Arthur Uther Pendragon

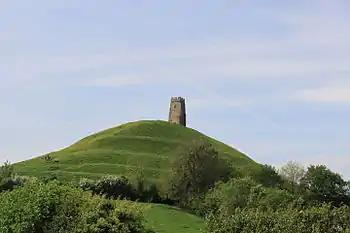
Pendragon moved to Glastonbury and attended one of his earliest Druidic rites at Glastonbury Tor (pictured)

In 1986 he bought a sword called Excalibur in a Farnborough shop; its seller stated that it had been the prop in the 1981 film "Excalibur".